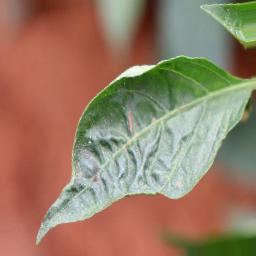
Label: mites_and_trips